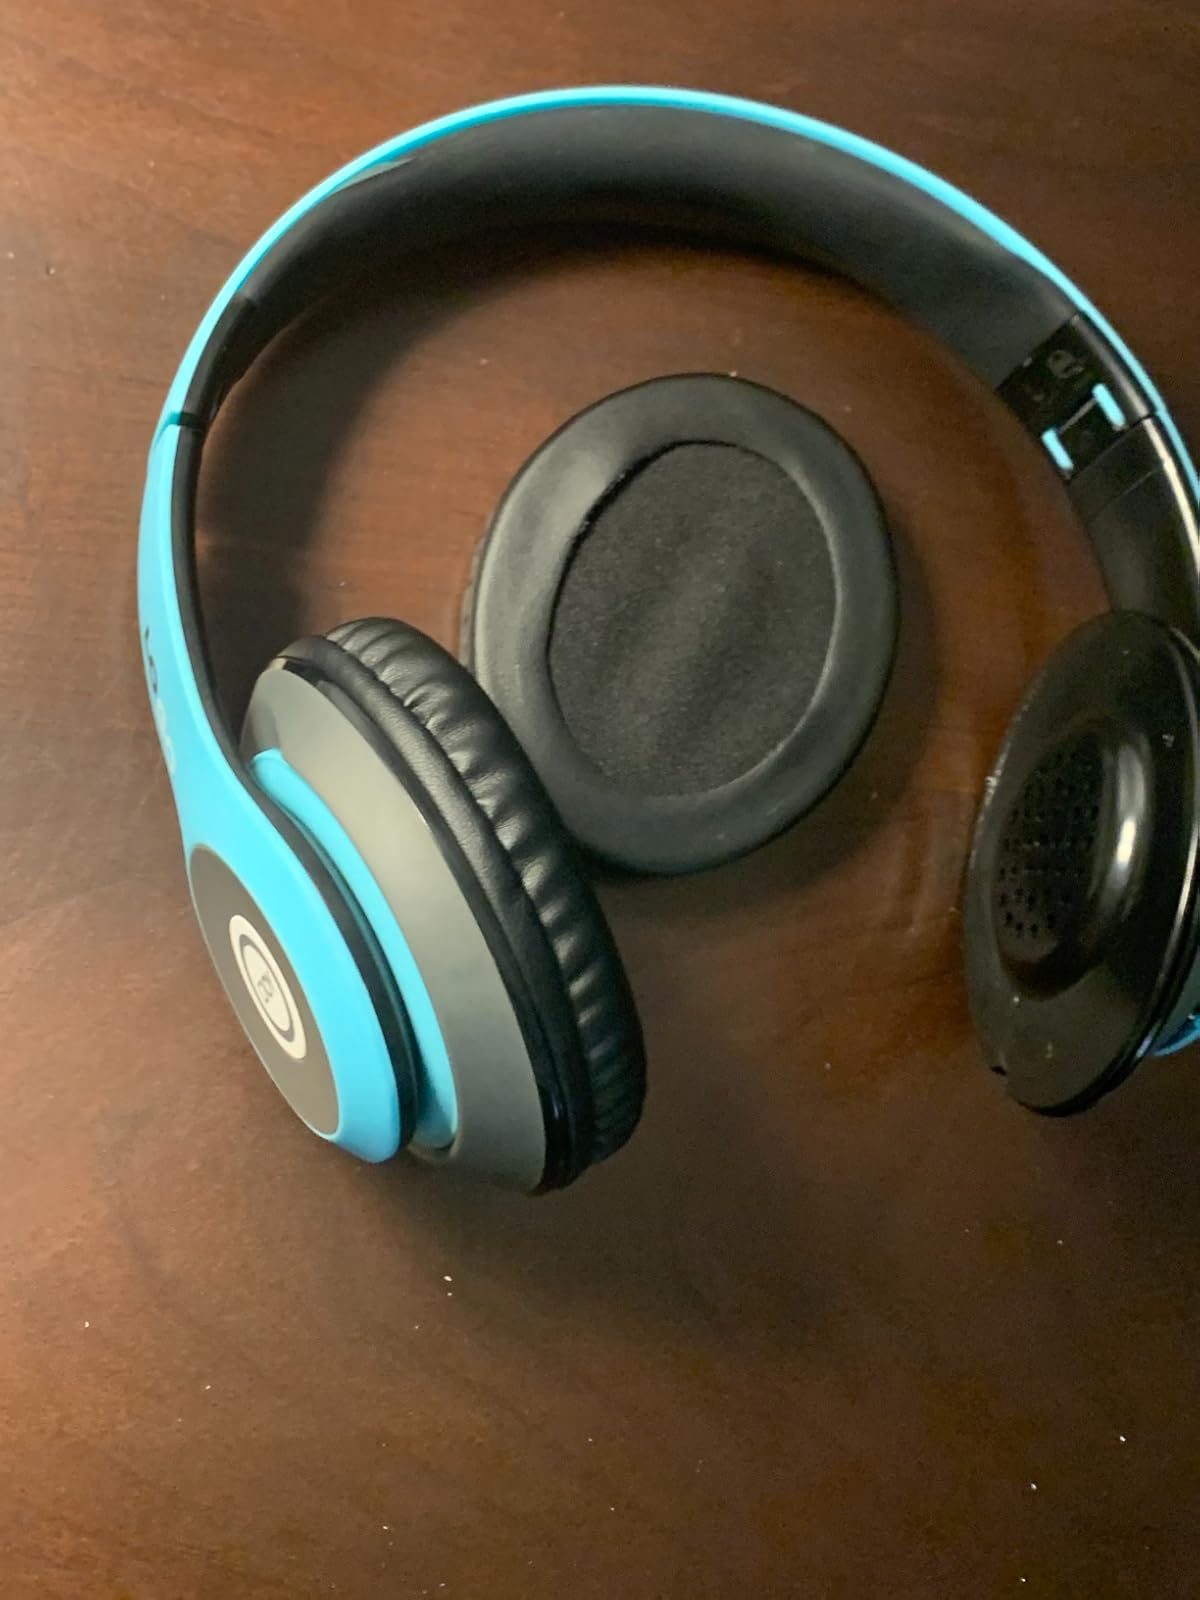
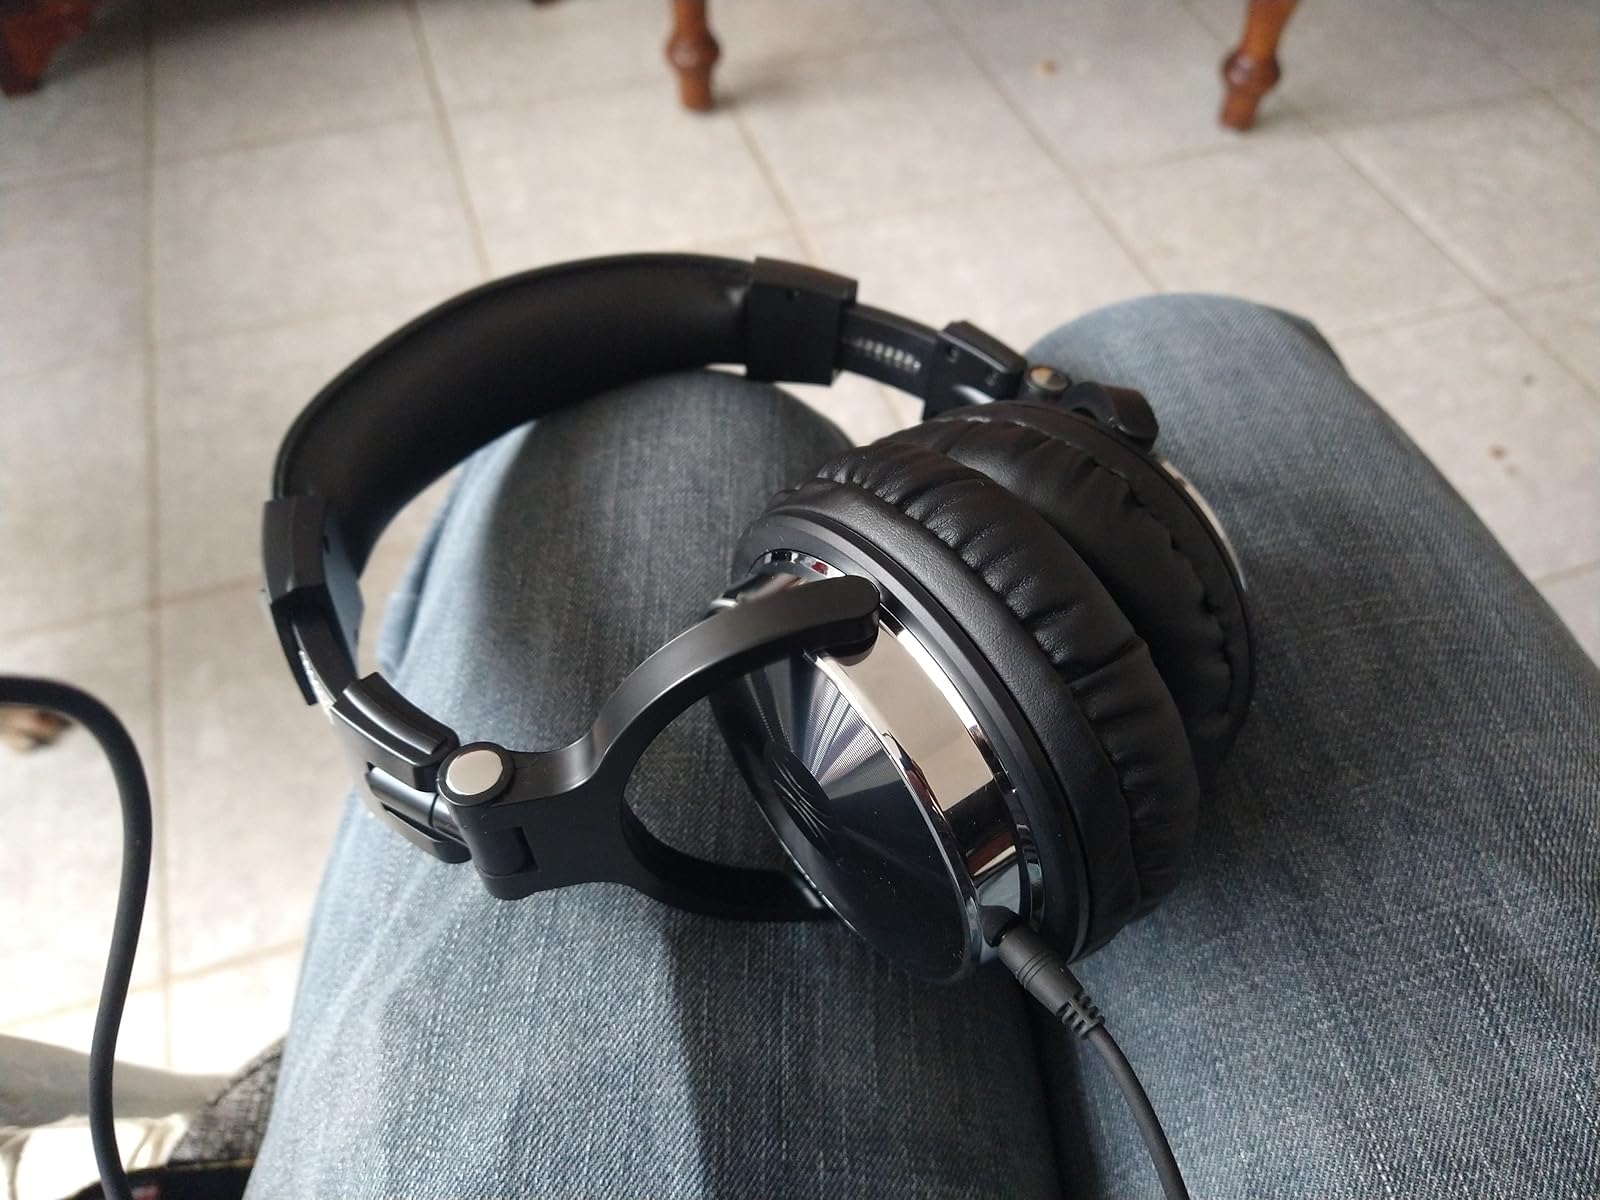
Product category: headphones
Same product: no